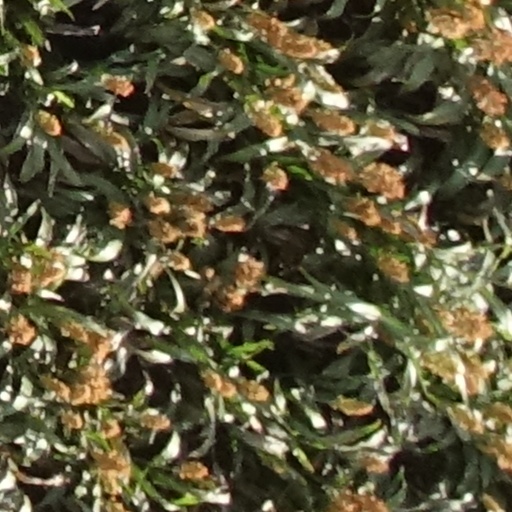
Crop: sorghum